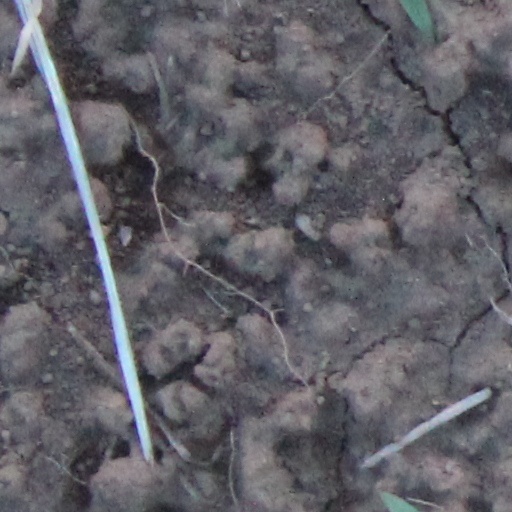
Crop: wheat